Vímara Peres

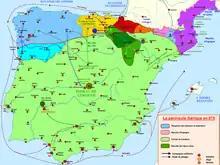
The Iberian Peninsula in 875, shortly after the reign of Vímara Peres

Vímara Peres (died in Galicia, 873) was a ninth-century nobleman who served as the first Count of Portugal.